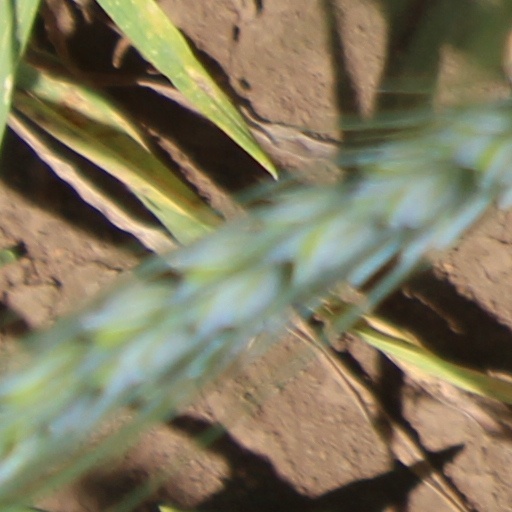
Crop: wheat